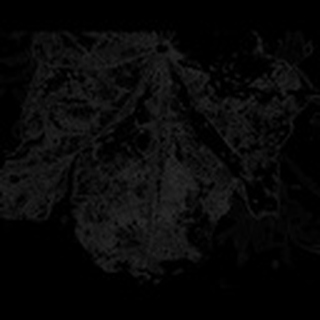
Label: cotton_bacterial_blight